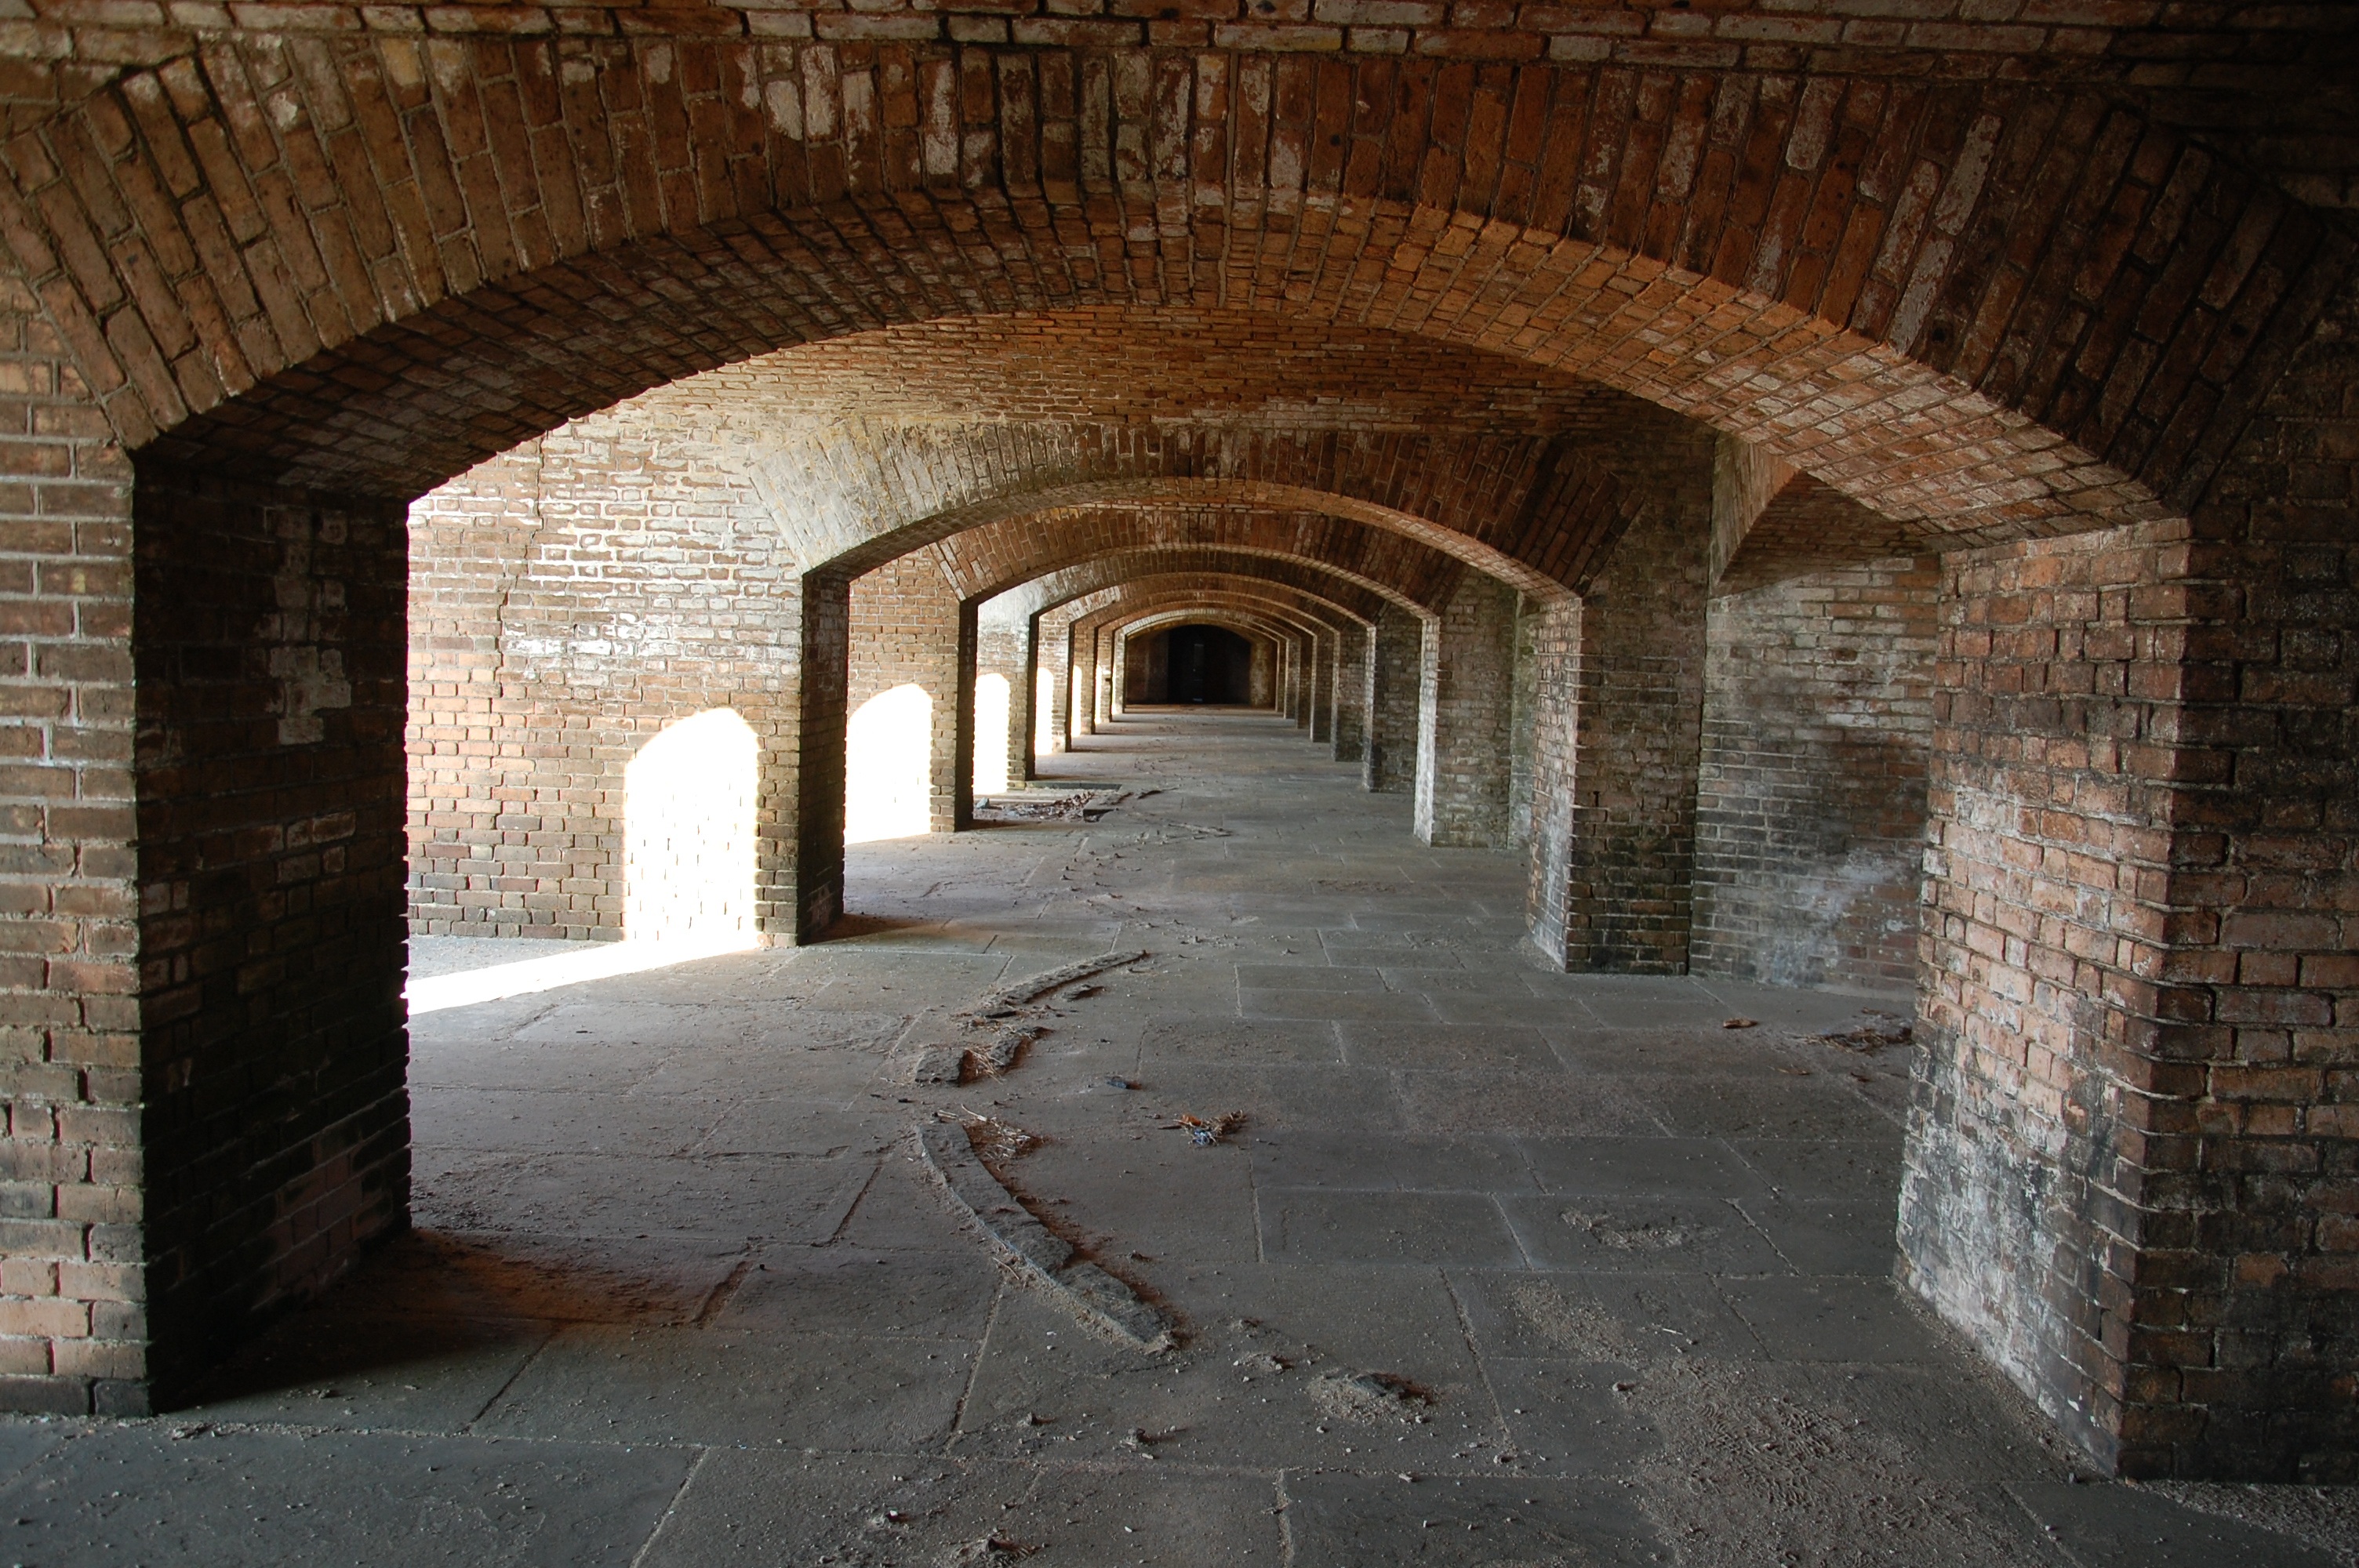
architecture, wood, wall, arch, chapel, fortification, brick, temple, ruins, archway, monastery, history, fort, historical, florida, crypt, ancient history, fort jefferson